Zarganar

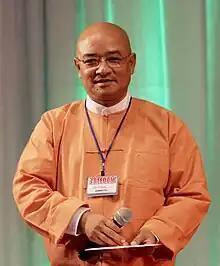
Zarganar speaking at the Freedom Film Festival in Yangon, Myanmar on 1 January 2012.

Maung Thura "Zarganar" (also called Zaganar, ; also Zargana); born 27 January 1961) is a popular Burmese comedian, film actor, and director as well as a fierce critic and often political prisoner of the Burmese military government. Known for his wicked puns against the ruling military junta, Zarganar, whose name translates to "tweezers", is widely considered to be the most popular comedian and satirist in Myanmar.